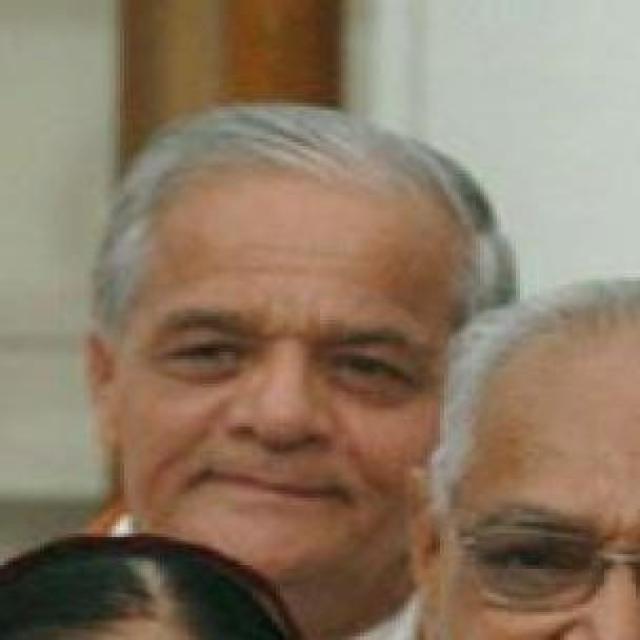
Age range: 65+